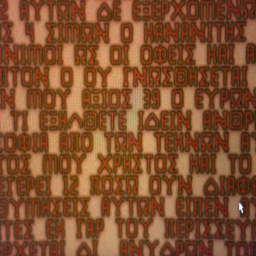
image : text contained on poetry book is displayed